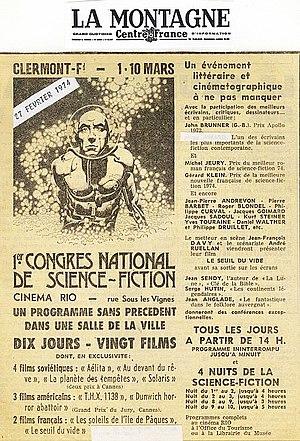
Jean Sendy est un écrivain et traducteur français, auteur d'ouvrages à caractère occultiste et ufologique. Il soutient que la Bible est le récit historique de la colonisation de la Terre à l'époque paléolithique par des cosmonautes extra-terrestres dont les descendants auraient quitté notre planète en laissant des traces sur la Lune.